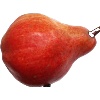
Label: red_pear